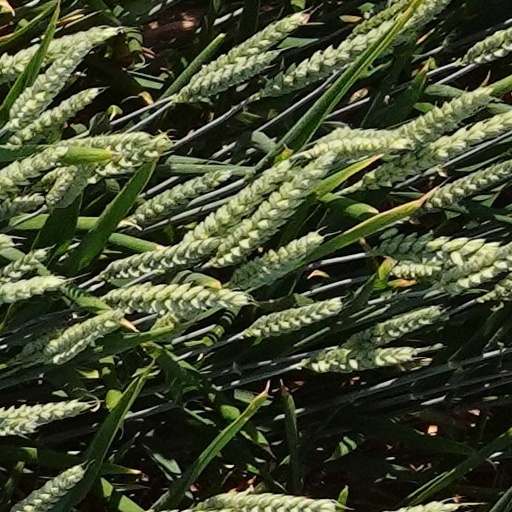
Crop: wheat